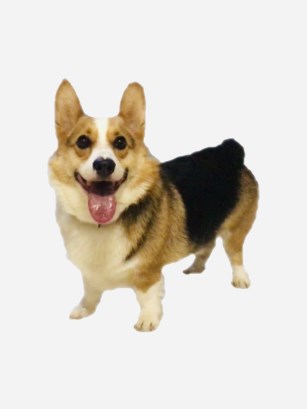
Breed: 2909-n000116-Cardigan